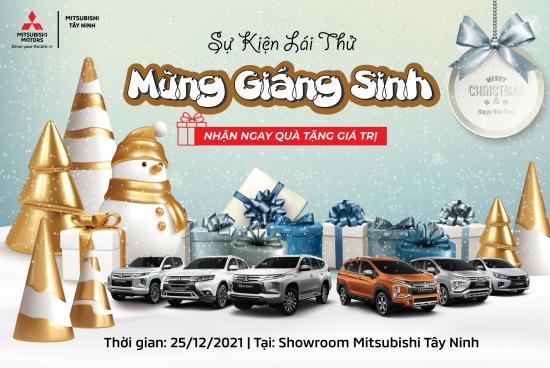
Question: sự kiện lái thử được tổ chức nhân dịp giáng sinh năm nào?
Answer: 2021